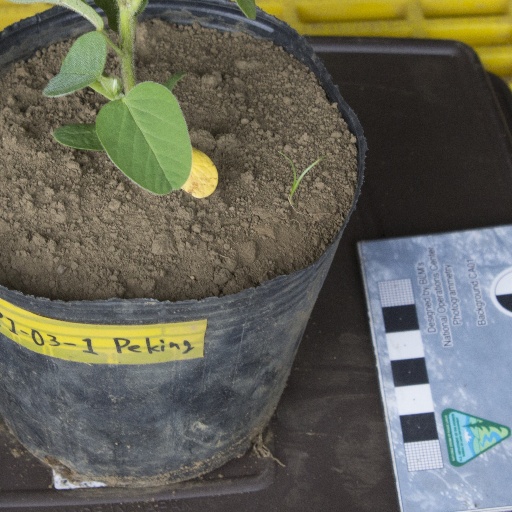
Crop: soybean